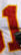
Number: 1